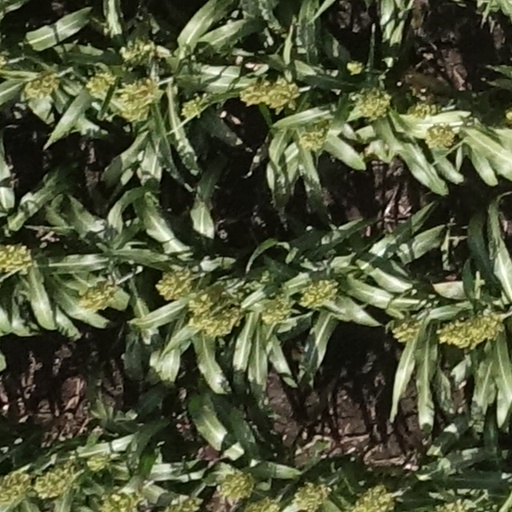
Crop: sorghum